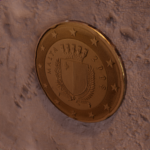
Coin value: 20cents
Country: mt
Edition: standard